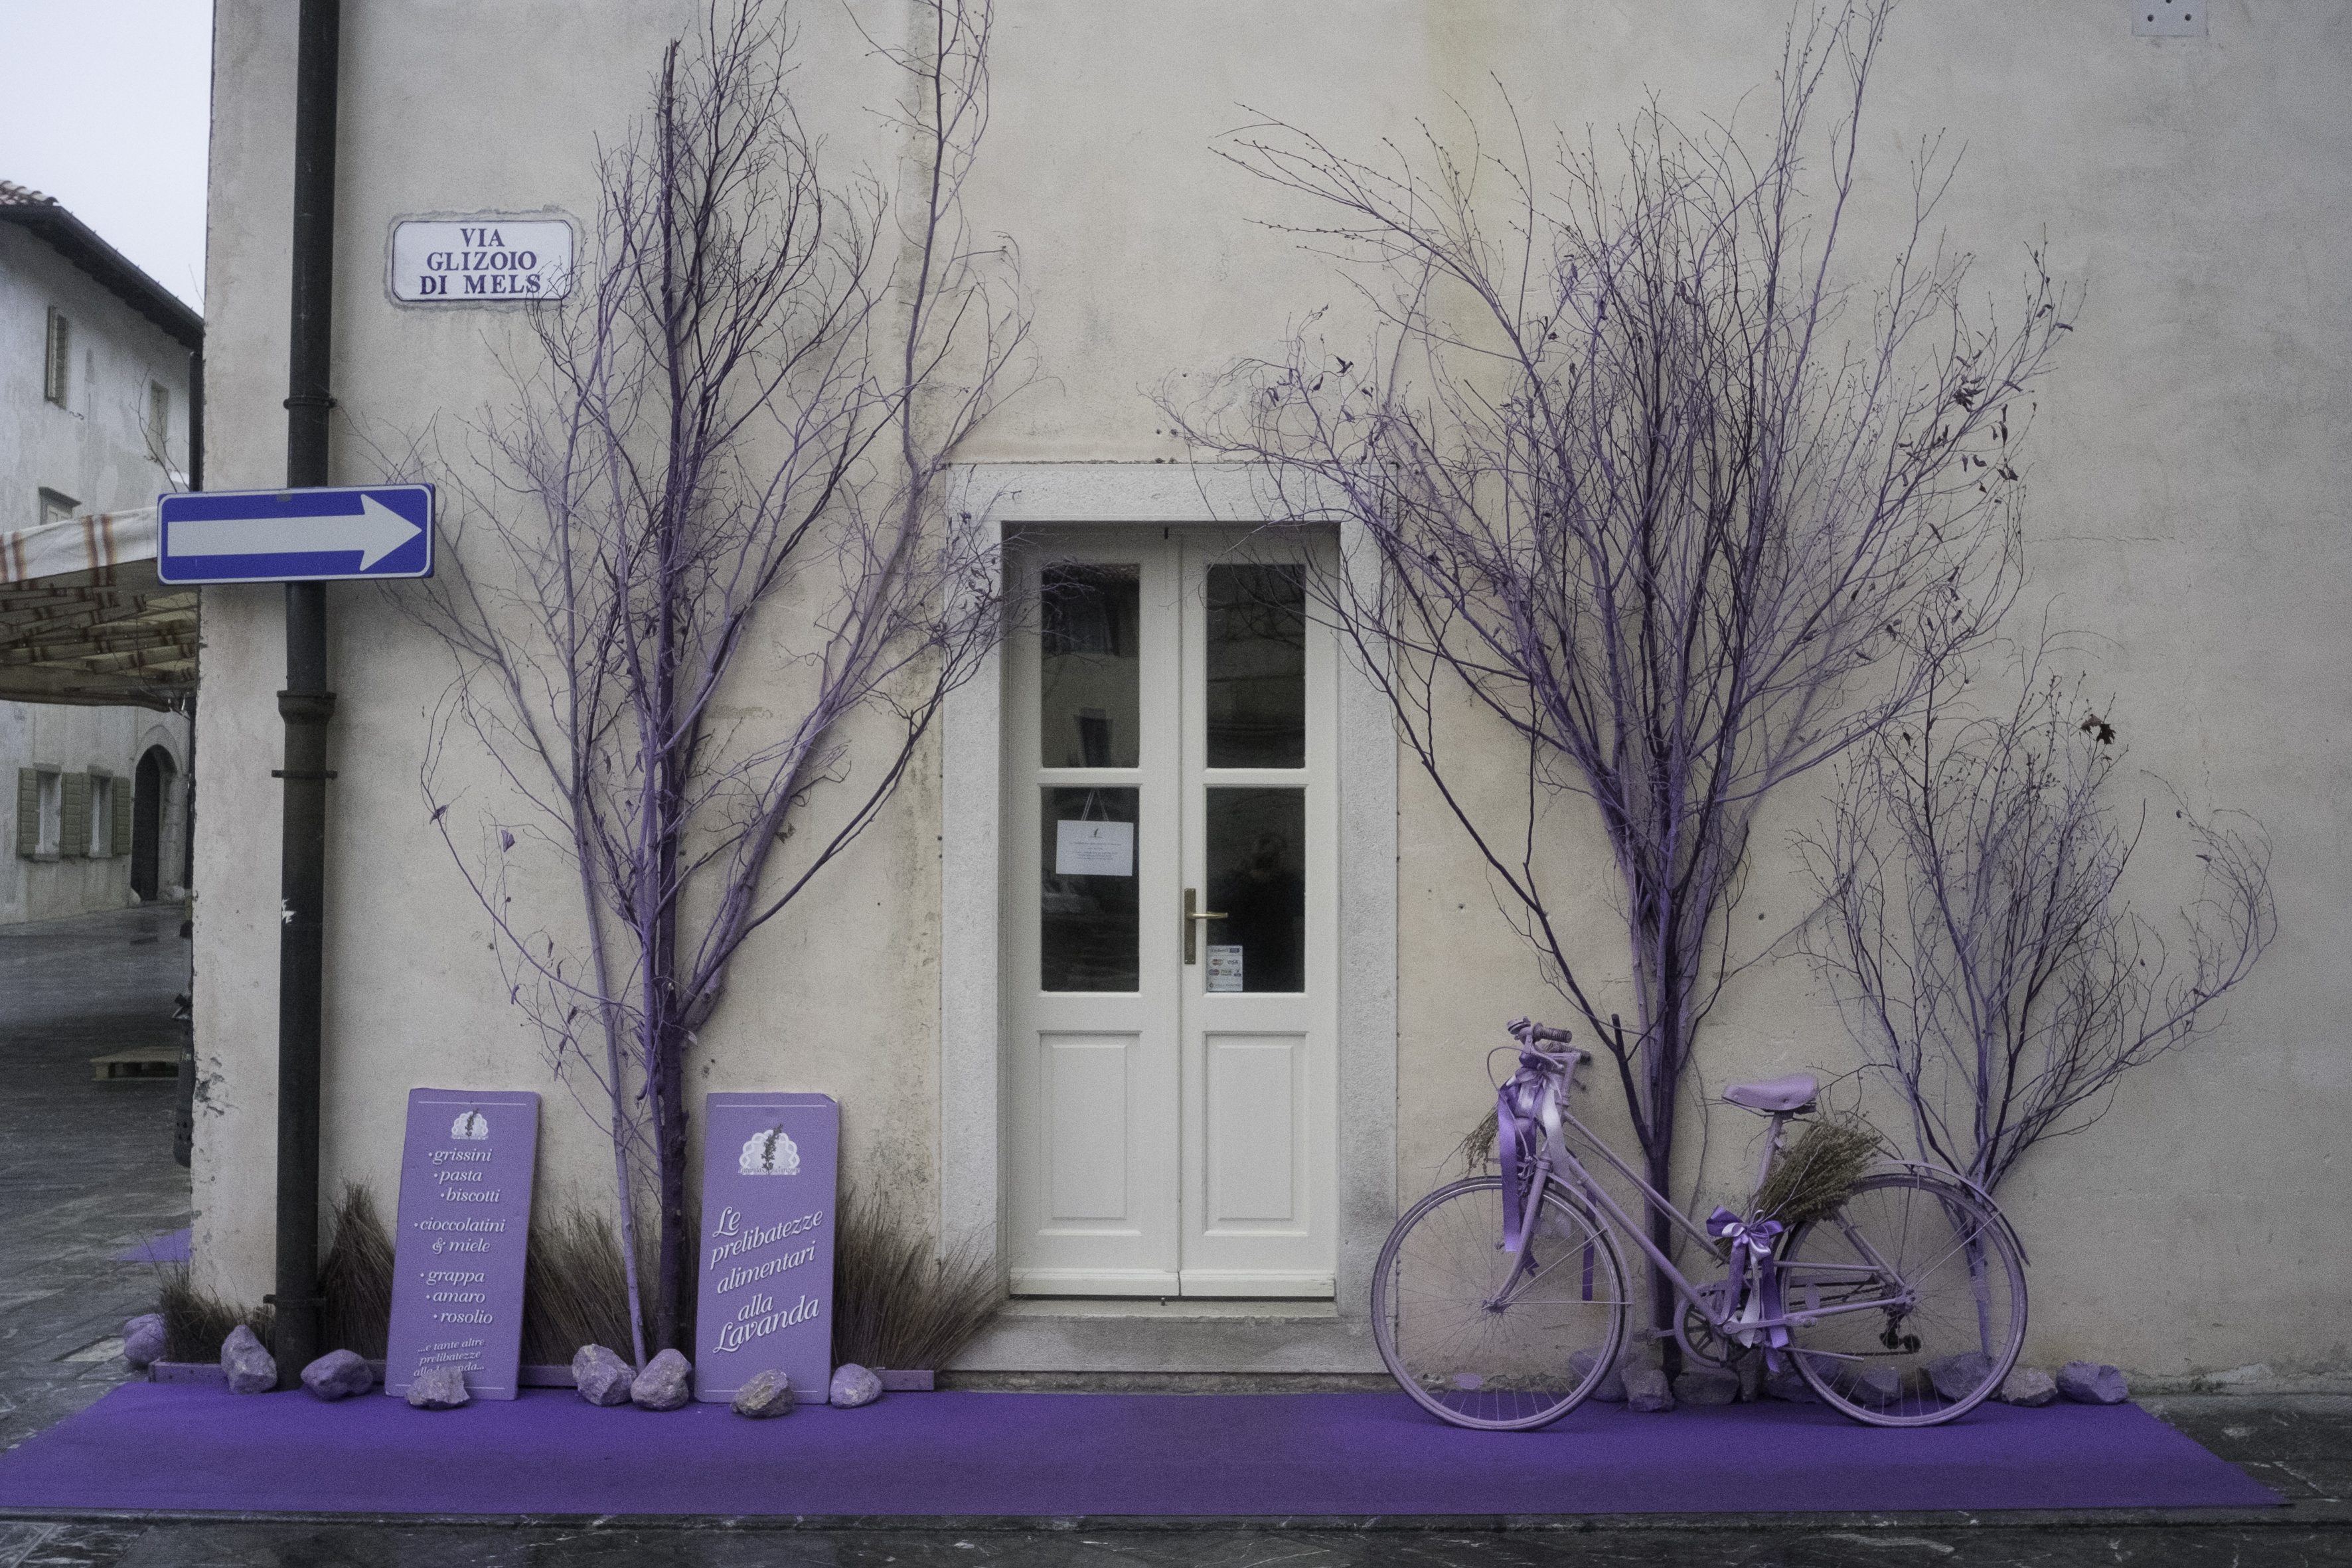
window, home, wall, travel, fujifilm, italy, blue, art, ngc, mural, it, fuji, fujixt1, fujix, venzone, friuliveneziagiulia